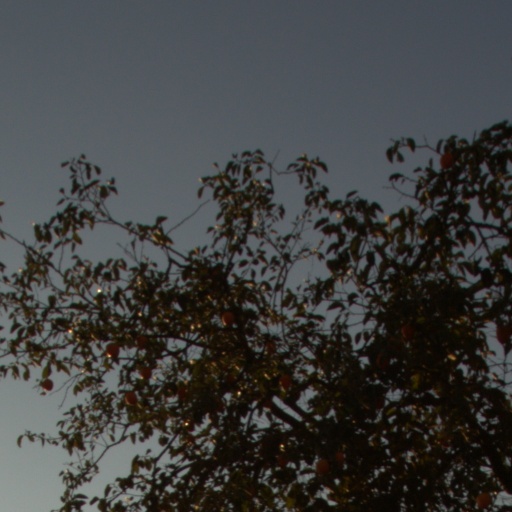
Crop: grape